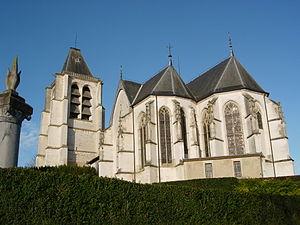
Eglise de Chavanges
L'église Saint-Georges est une église située à Chavanges, en France.
Chavanges est une commune française, située dans le département de l'Aube en région Grand Est.
Cet article recense les monuments historiques français classés en 1907.